Giara di Gesturi

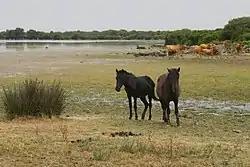
Wild horses on the Giara plateau

The Giara di Gesturi, , is a high, steep-sided basaltic plateau which extends for about in the districts (comuni) of Gesturi, Tuili and Setzu in the province of Medio Campidano, and Genoni in the province of Oristano, in the southern central part of the island of Sardinia, Italy.